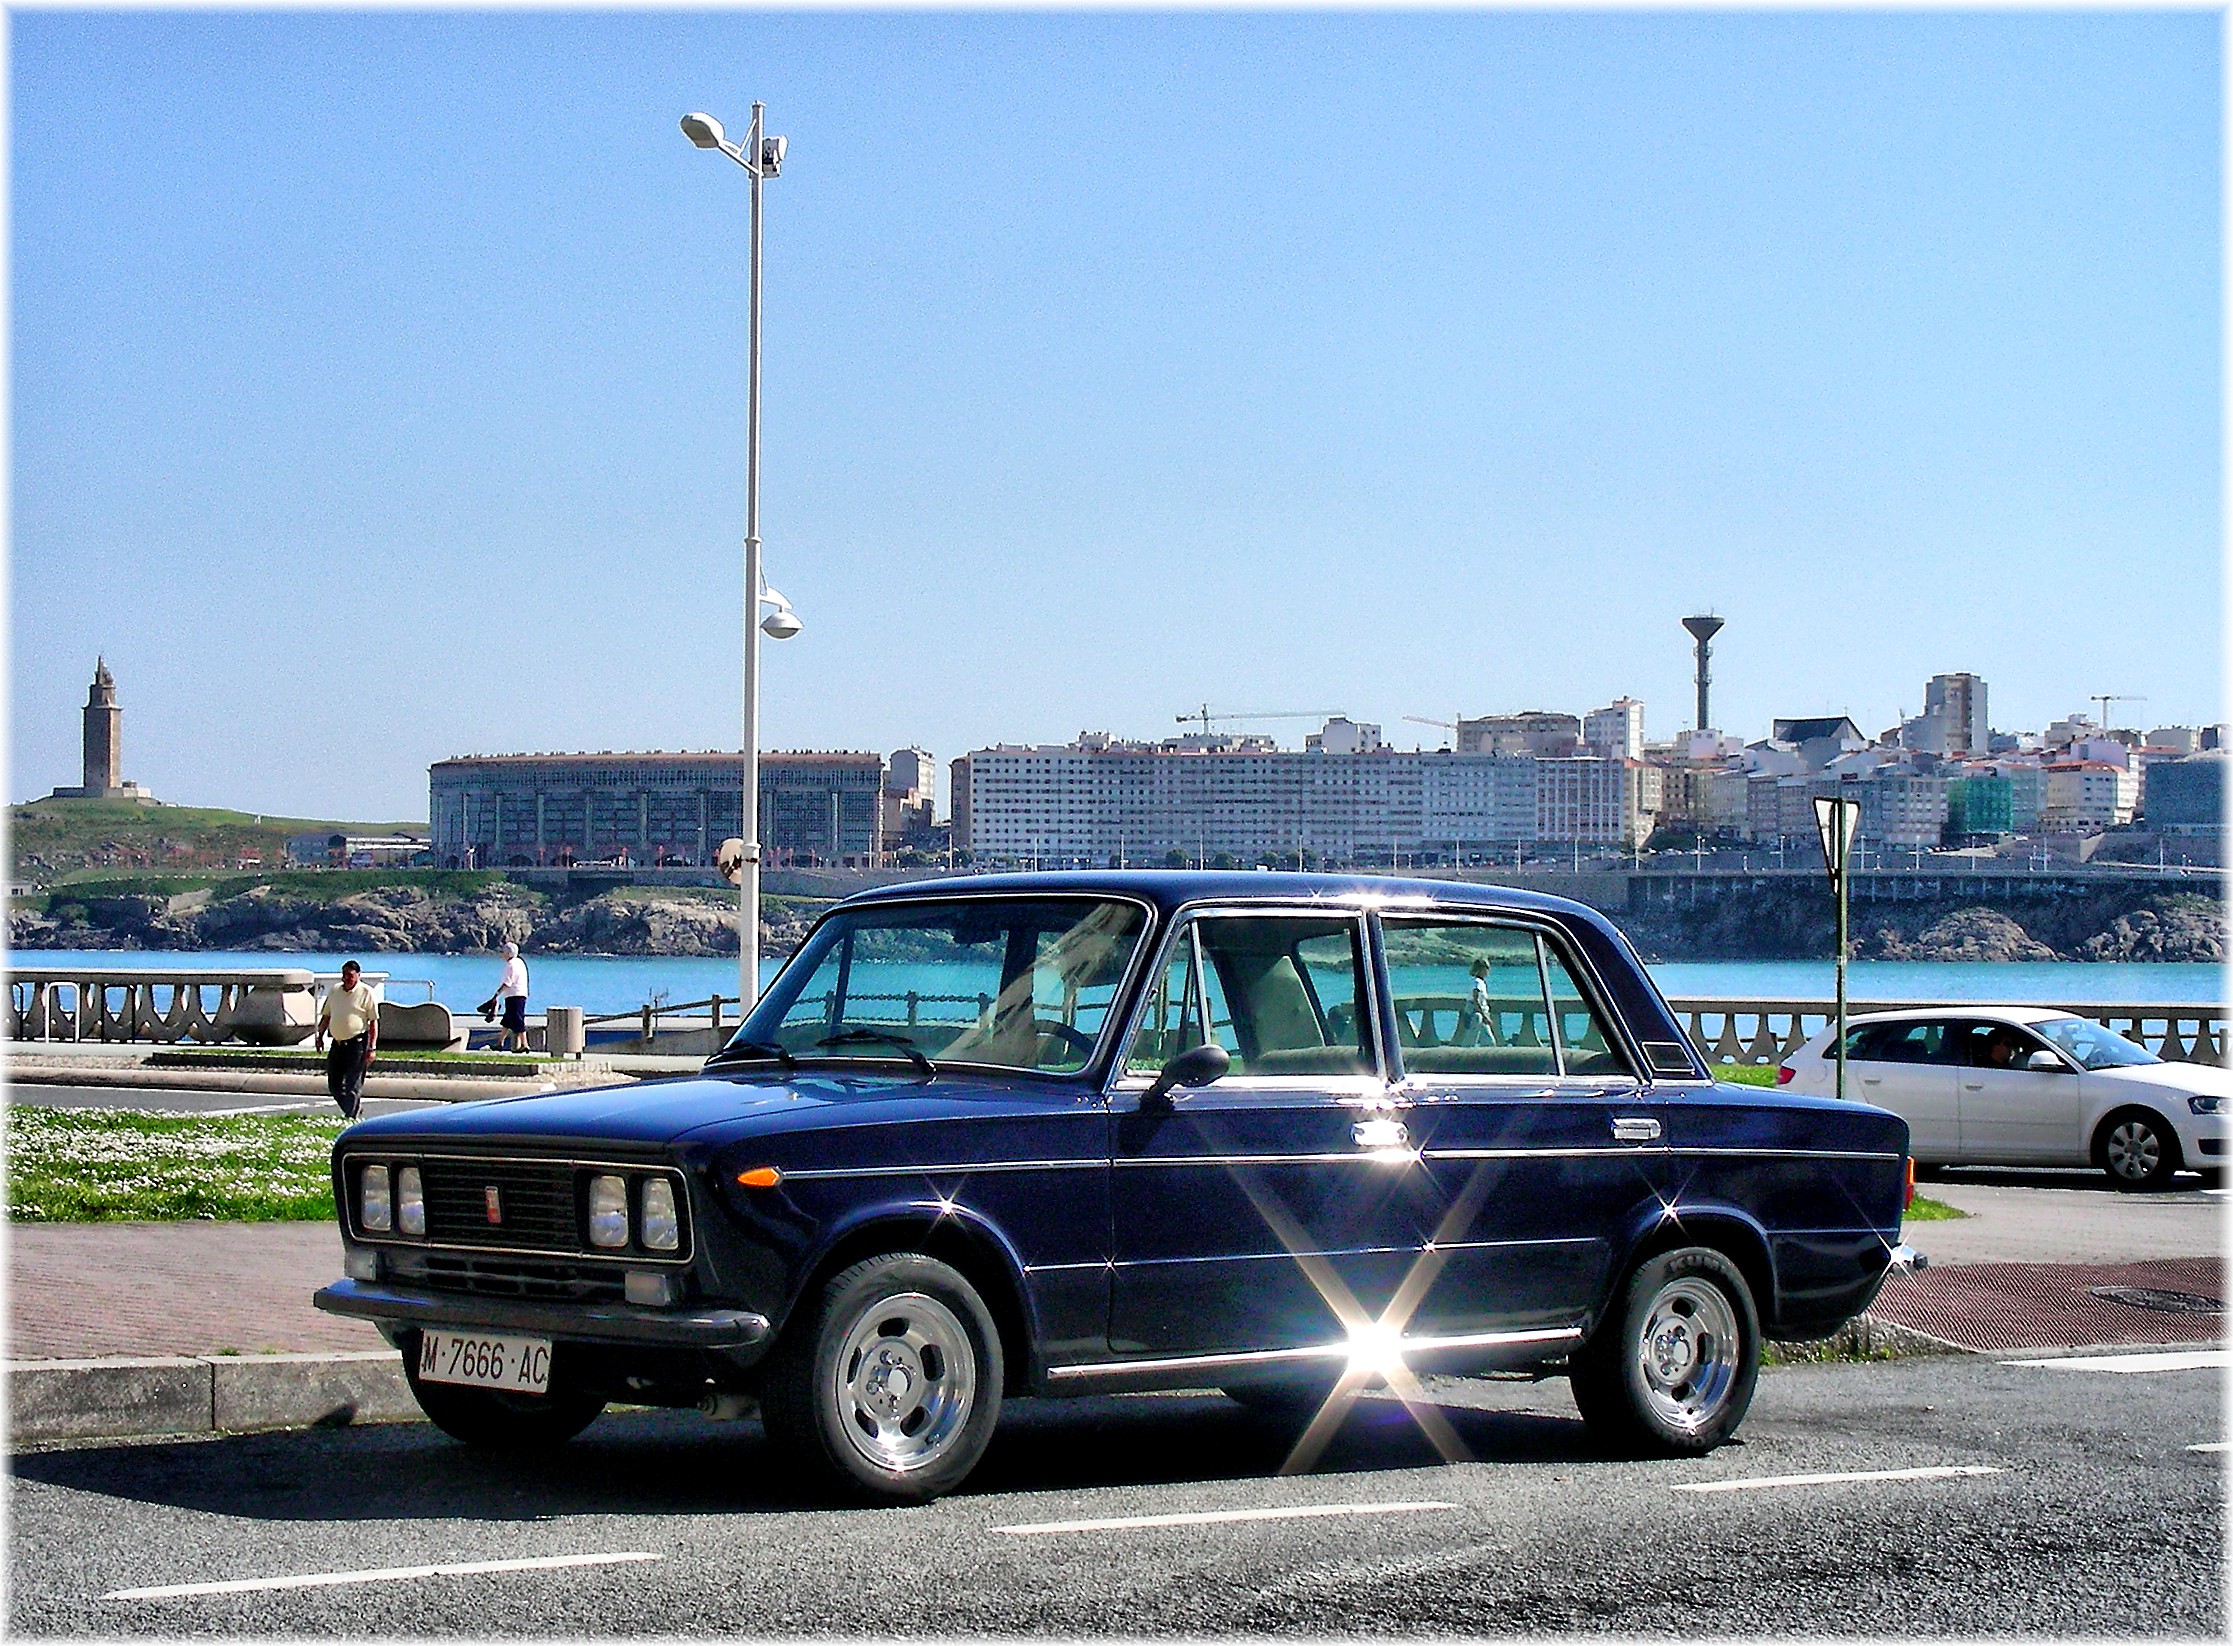
car, seat, europe, vehicle, spain, cars, sedan, galicia, convertible, galiza, maquinas, coches, automoviles, acoru a, coru a, land vehicle, automobile make, automotive exterior, compact car, luxury vehicle, family car, executive car